Rowden Mill railway station

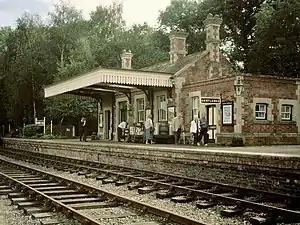
Open day, August 1997

Rowden Mill railway station was a stop on the Worcester, Bromyard and Leominster Railway; it served an area to the north-west of Bromyard, in Herefordshire, England.